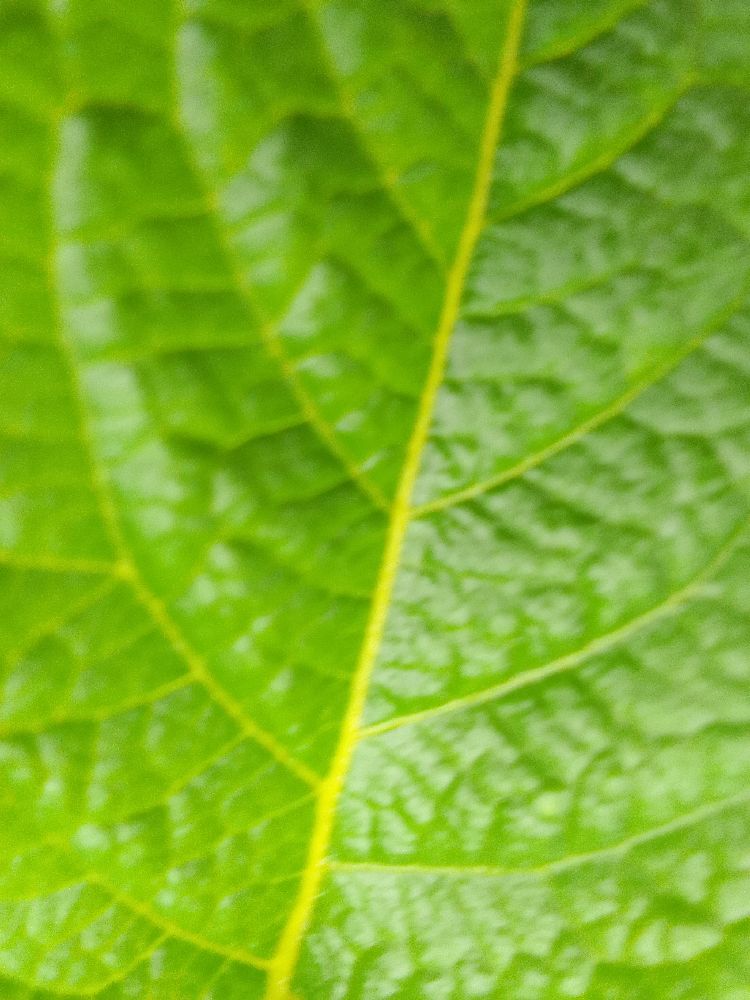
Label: Healthy